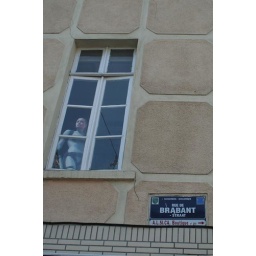
Some lucky person has got Laura in his bedroom